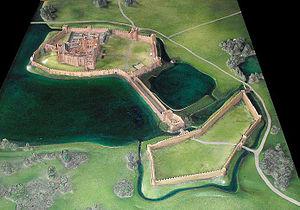
Le château de Kenilworth est situé dans le comté de Warwickshire, en Angleterre. D'origine médiévale, il était connu pour ses douves et par son siège de 1266 par Henri III d'Angleterre, il fut rebâti par Jean de Gand remarquable par son grand Hall. Élisabeth Iʳᵉ le visita ; il en reste le jardin élisabéthain mais aussi l'outrage laissé par la visite des troupes d'Oliver Cromwell sur la porte normande.